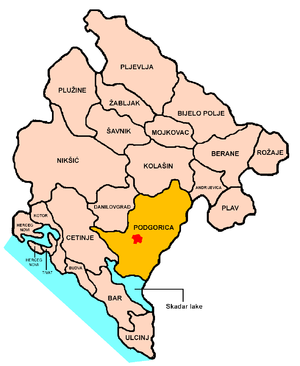
Podgorica, anciennement Titograd de 1946 à 1992, est la capitale du Monténégro ainsi que sa plus grande ville.